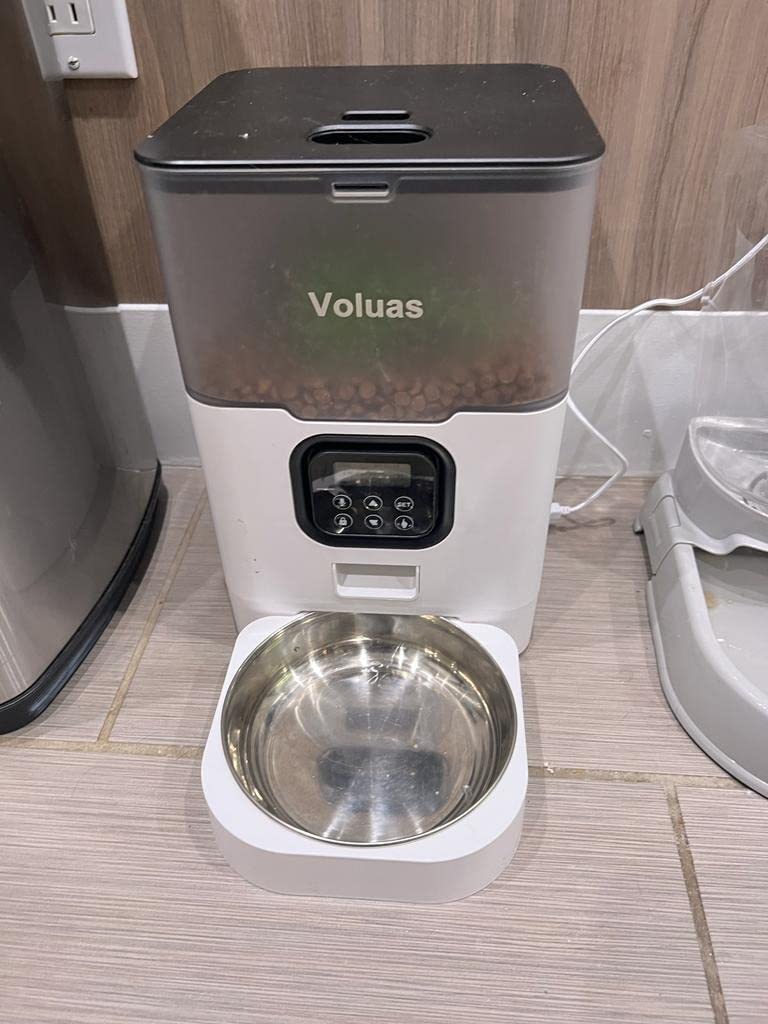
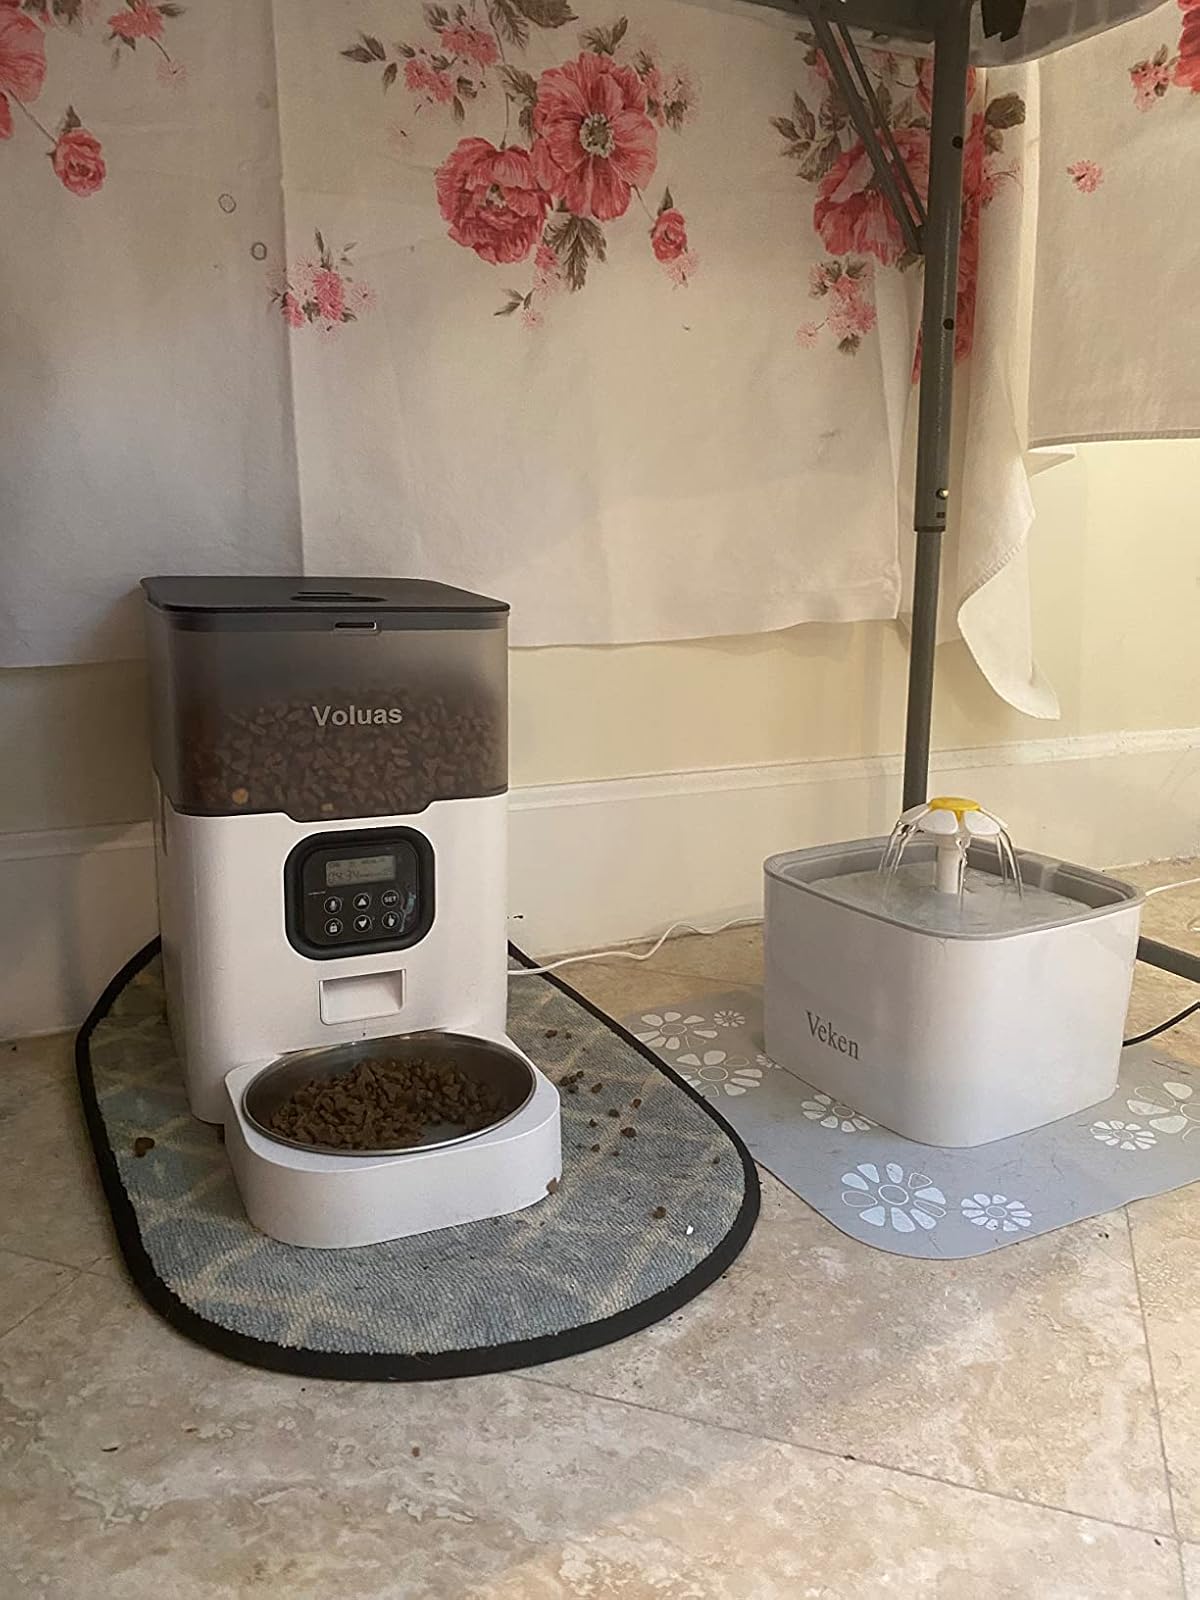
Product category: items_feeder
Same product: yes